Daniel Pierce Thompson

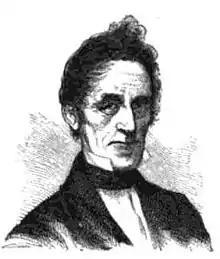
From Volume II (1856) of "Cyclopaedia of American Literature"

Daniel Pierce Thompson (October 1, 1795 – June 6, 1868) was an American author and lawyer who served as Vermont Secretary of State and was New England's most famous novelist prior to Nathaniel Hawthorne.